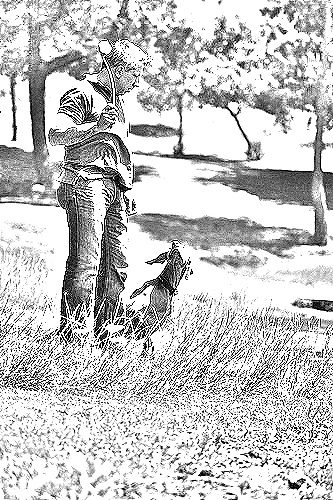
Portrait style: Sketch Portrait